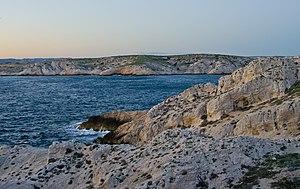
Iles du Frioul